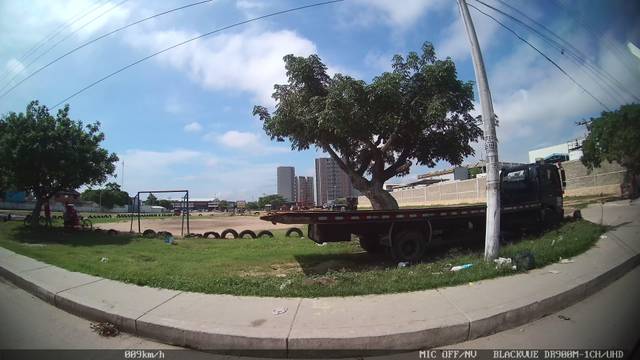
Region: Colombia
Coordinates: 10.919, -74.772